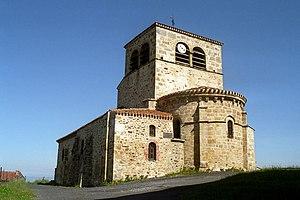
France - Auvergne - Velay - Église de Saint-Hilaire
L'église Saint-Hilaire est une église romane située à Saint-Hilaire, dans le département français de la Haute-Loire en région Auvergne-Rhône-Alpes.
Cet article recense les monuments historiques de l'ouest de la Haute-Loire, en France.
Saint-Hilaire est une commune française située dans le département de la Haute-Loire en région Auvergne-Rhône-Alpes.